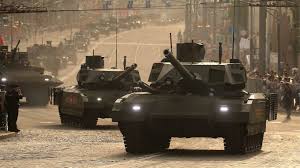
Label: Tank